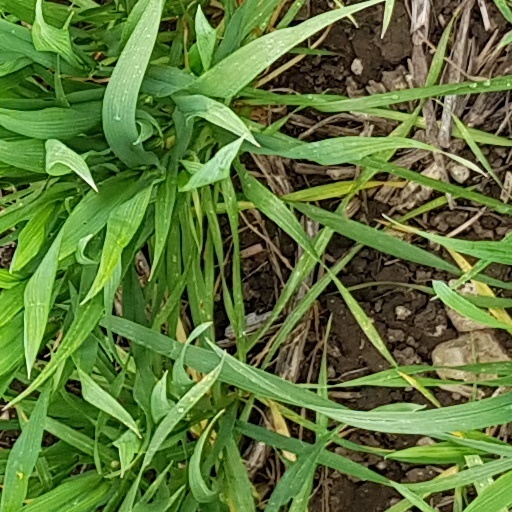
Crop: wheat